Batalha dos Guararapes

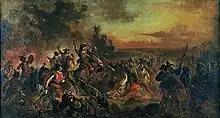
Study of the complete composition in smaller scale.

Meirelles was scientific in his work. He was based on the theories of Louis-François Lejeune, who disserted on military paintings. In the 17th century, the paintings of battles became a way of documenting the royal exploits, and of registering travels, with the artist as an eyewitness. This tradition was rescued by Lejeune with his work depicting the Battle of Marengo, with which conceptual parallels can be drawn with Meirelles' work.